Welcome to Australia

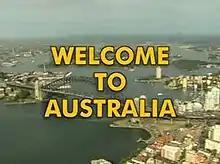
Title card

Welcome to Australia is a 1999 Carlton Television documentary, written and presented by John Pilger and directed and produced by Alan Lowery that demonstrates the injustices endured by Aboriginal Australian sportsmen and women who were, until recently, denied a place on Australia's olympic teams.